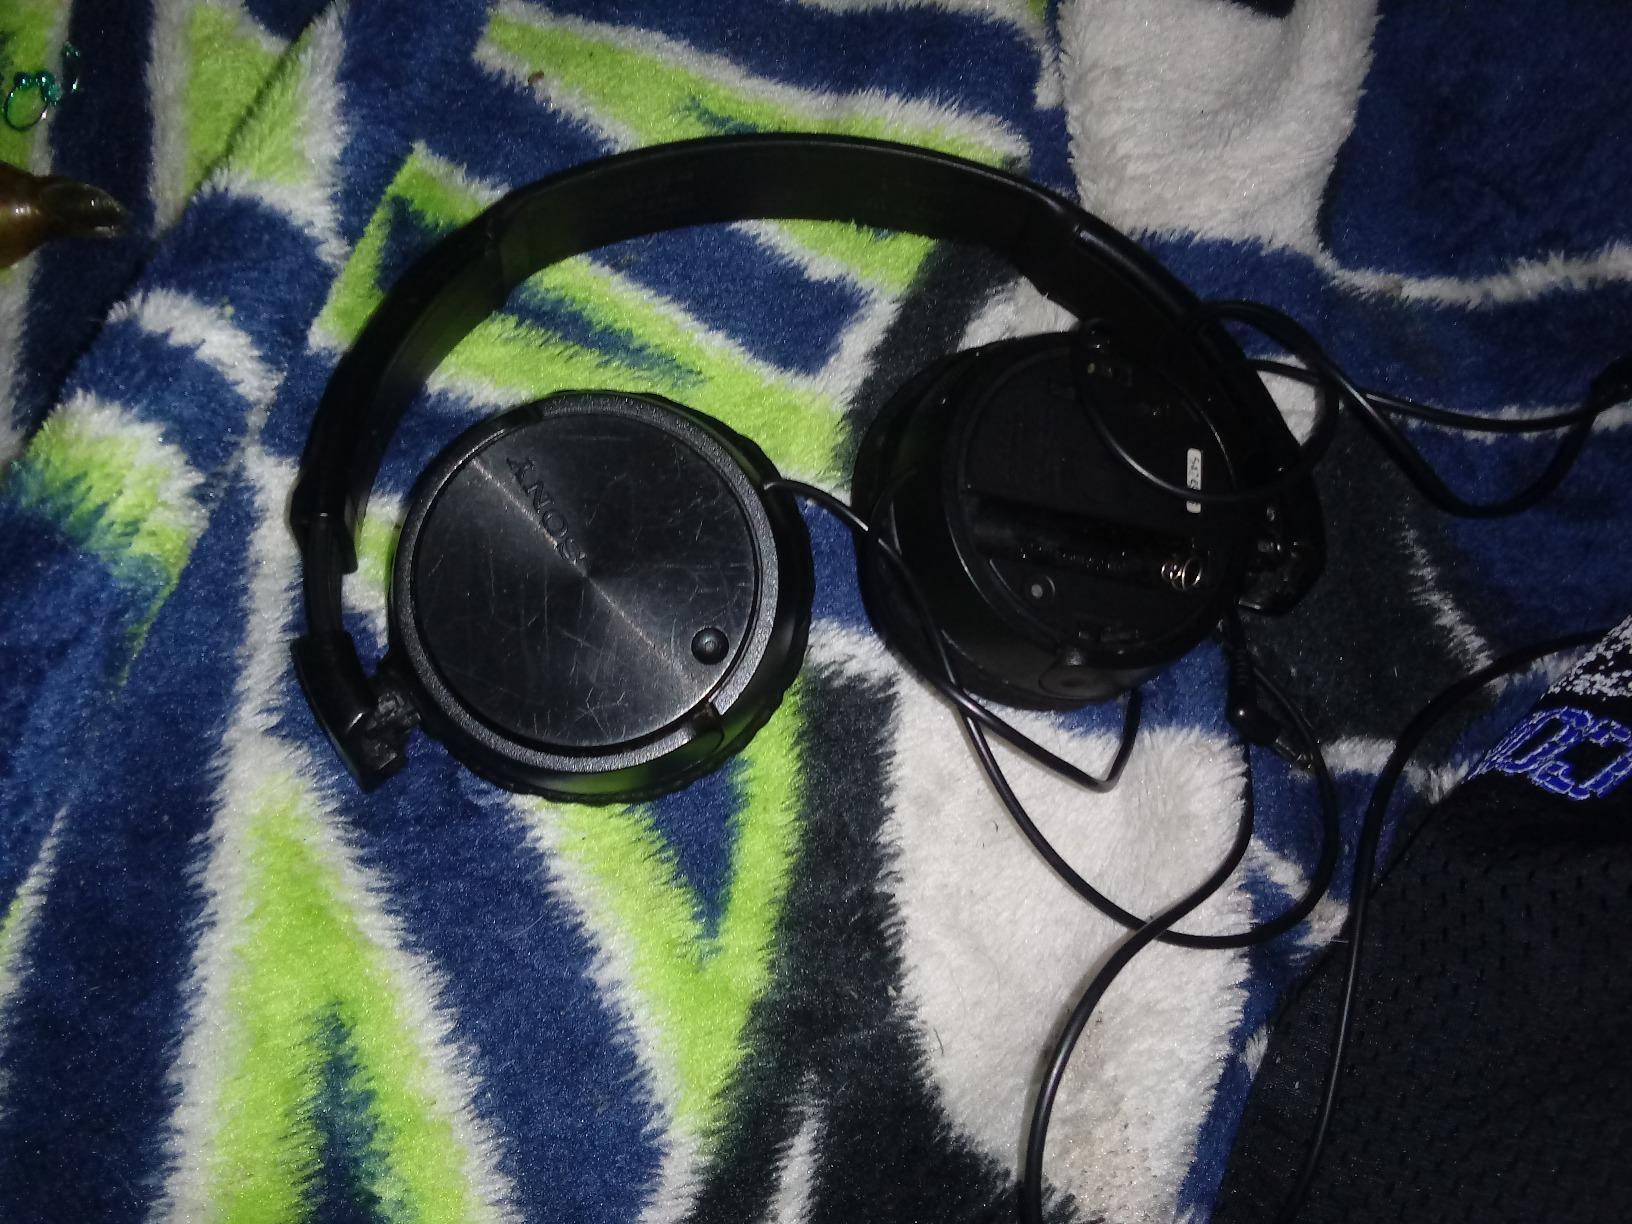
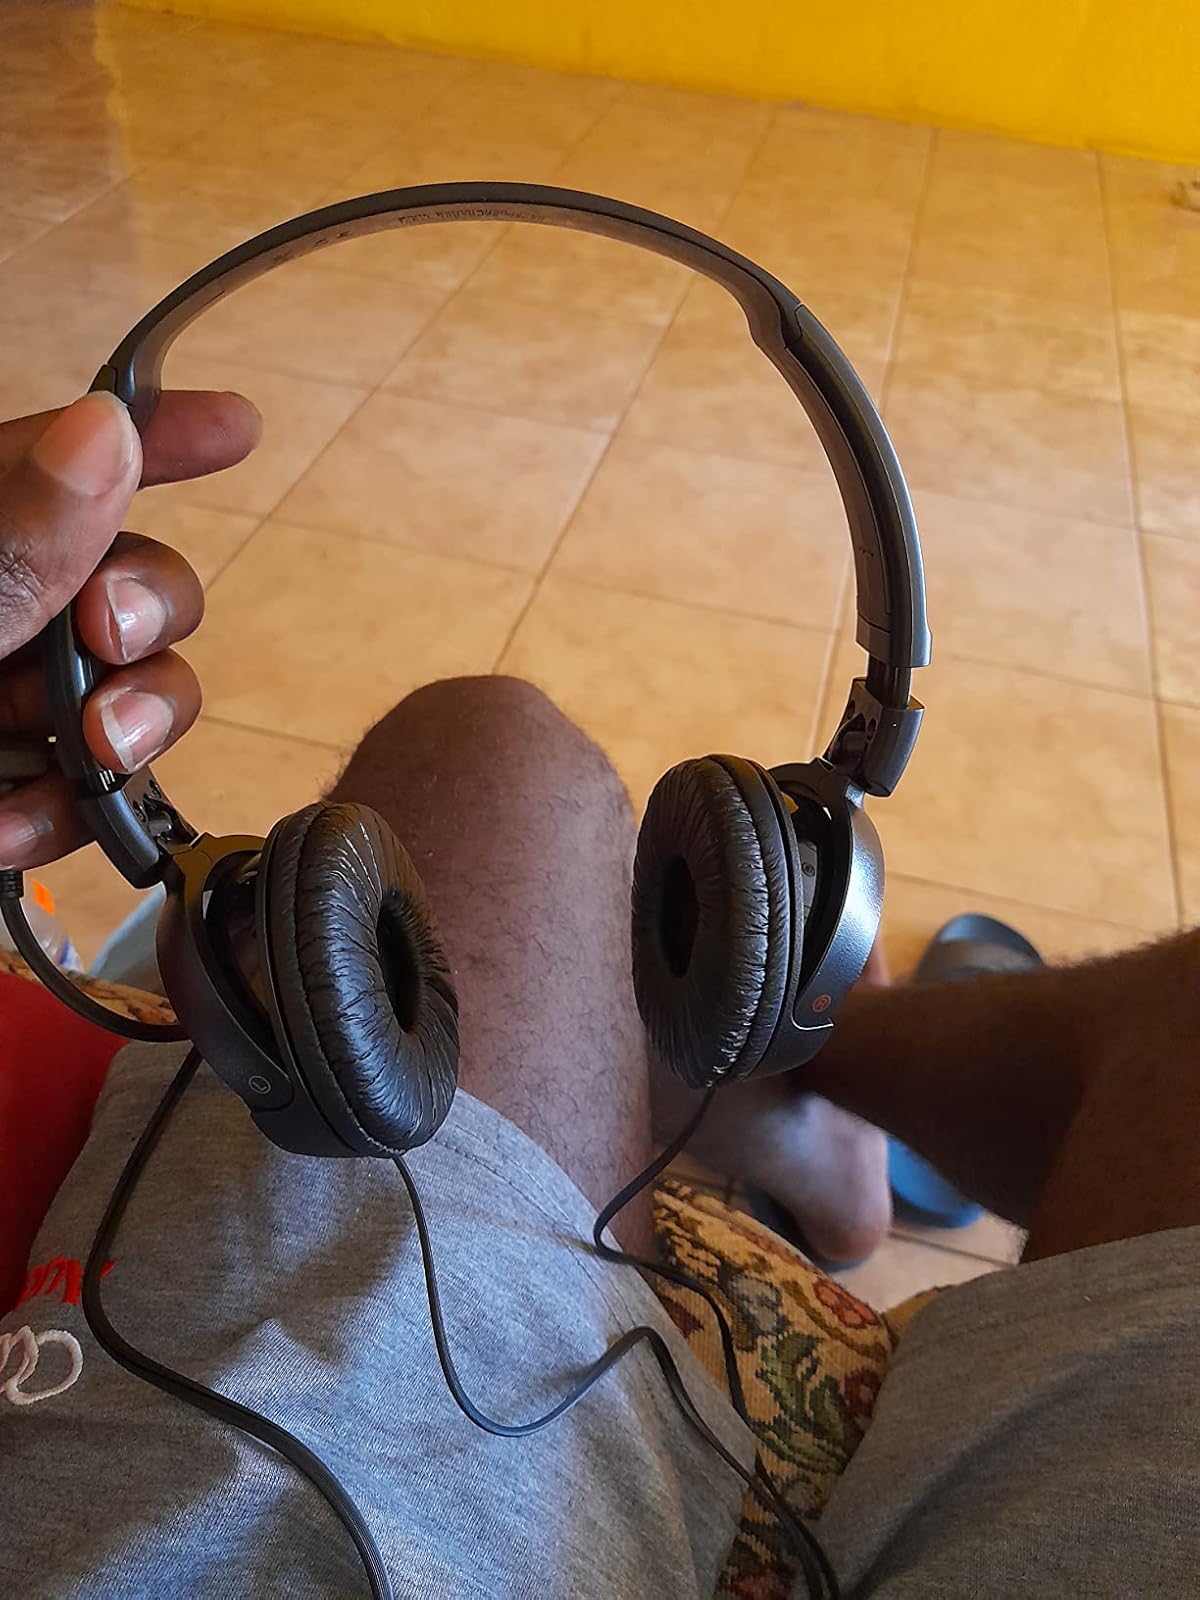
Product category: headphones
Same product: yes